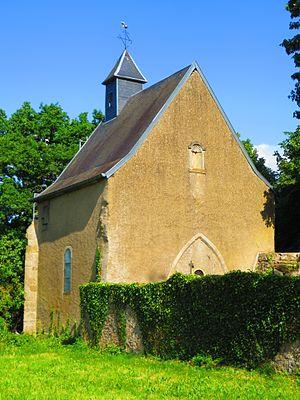
Mondorff chapelle
Mondorff est une commune française située dans le département de la Moselle, en région Grand Est.